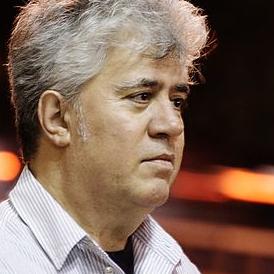
Age: 58